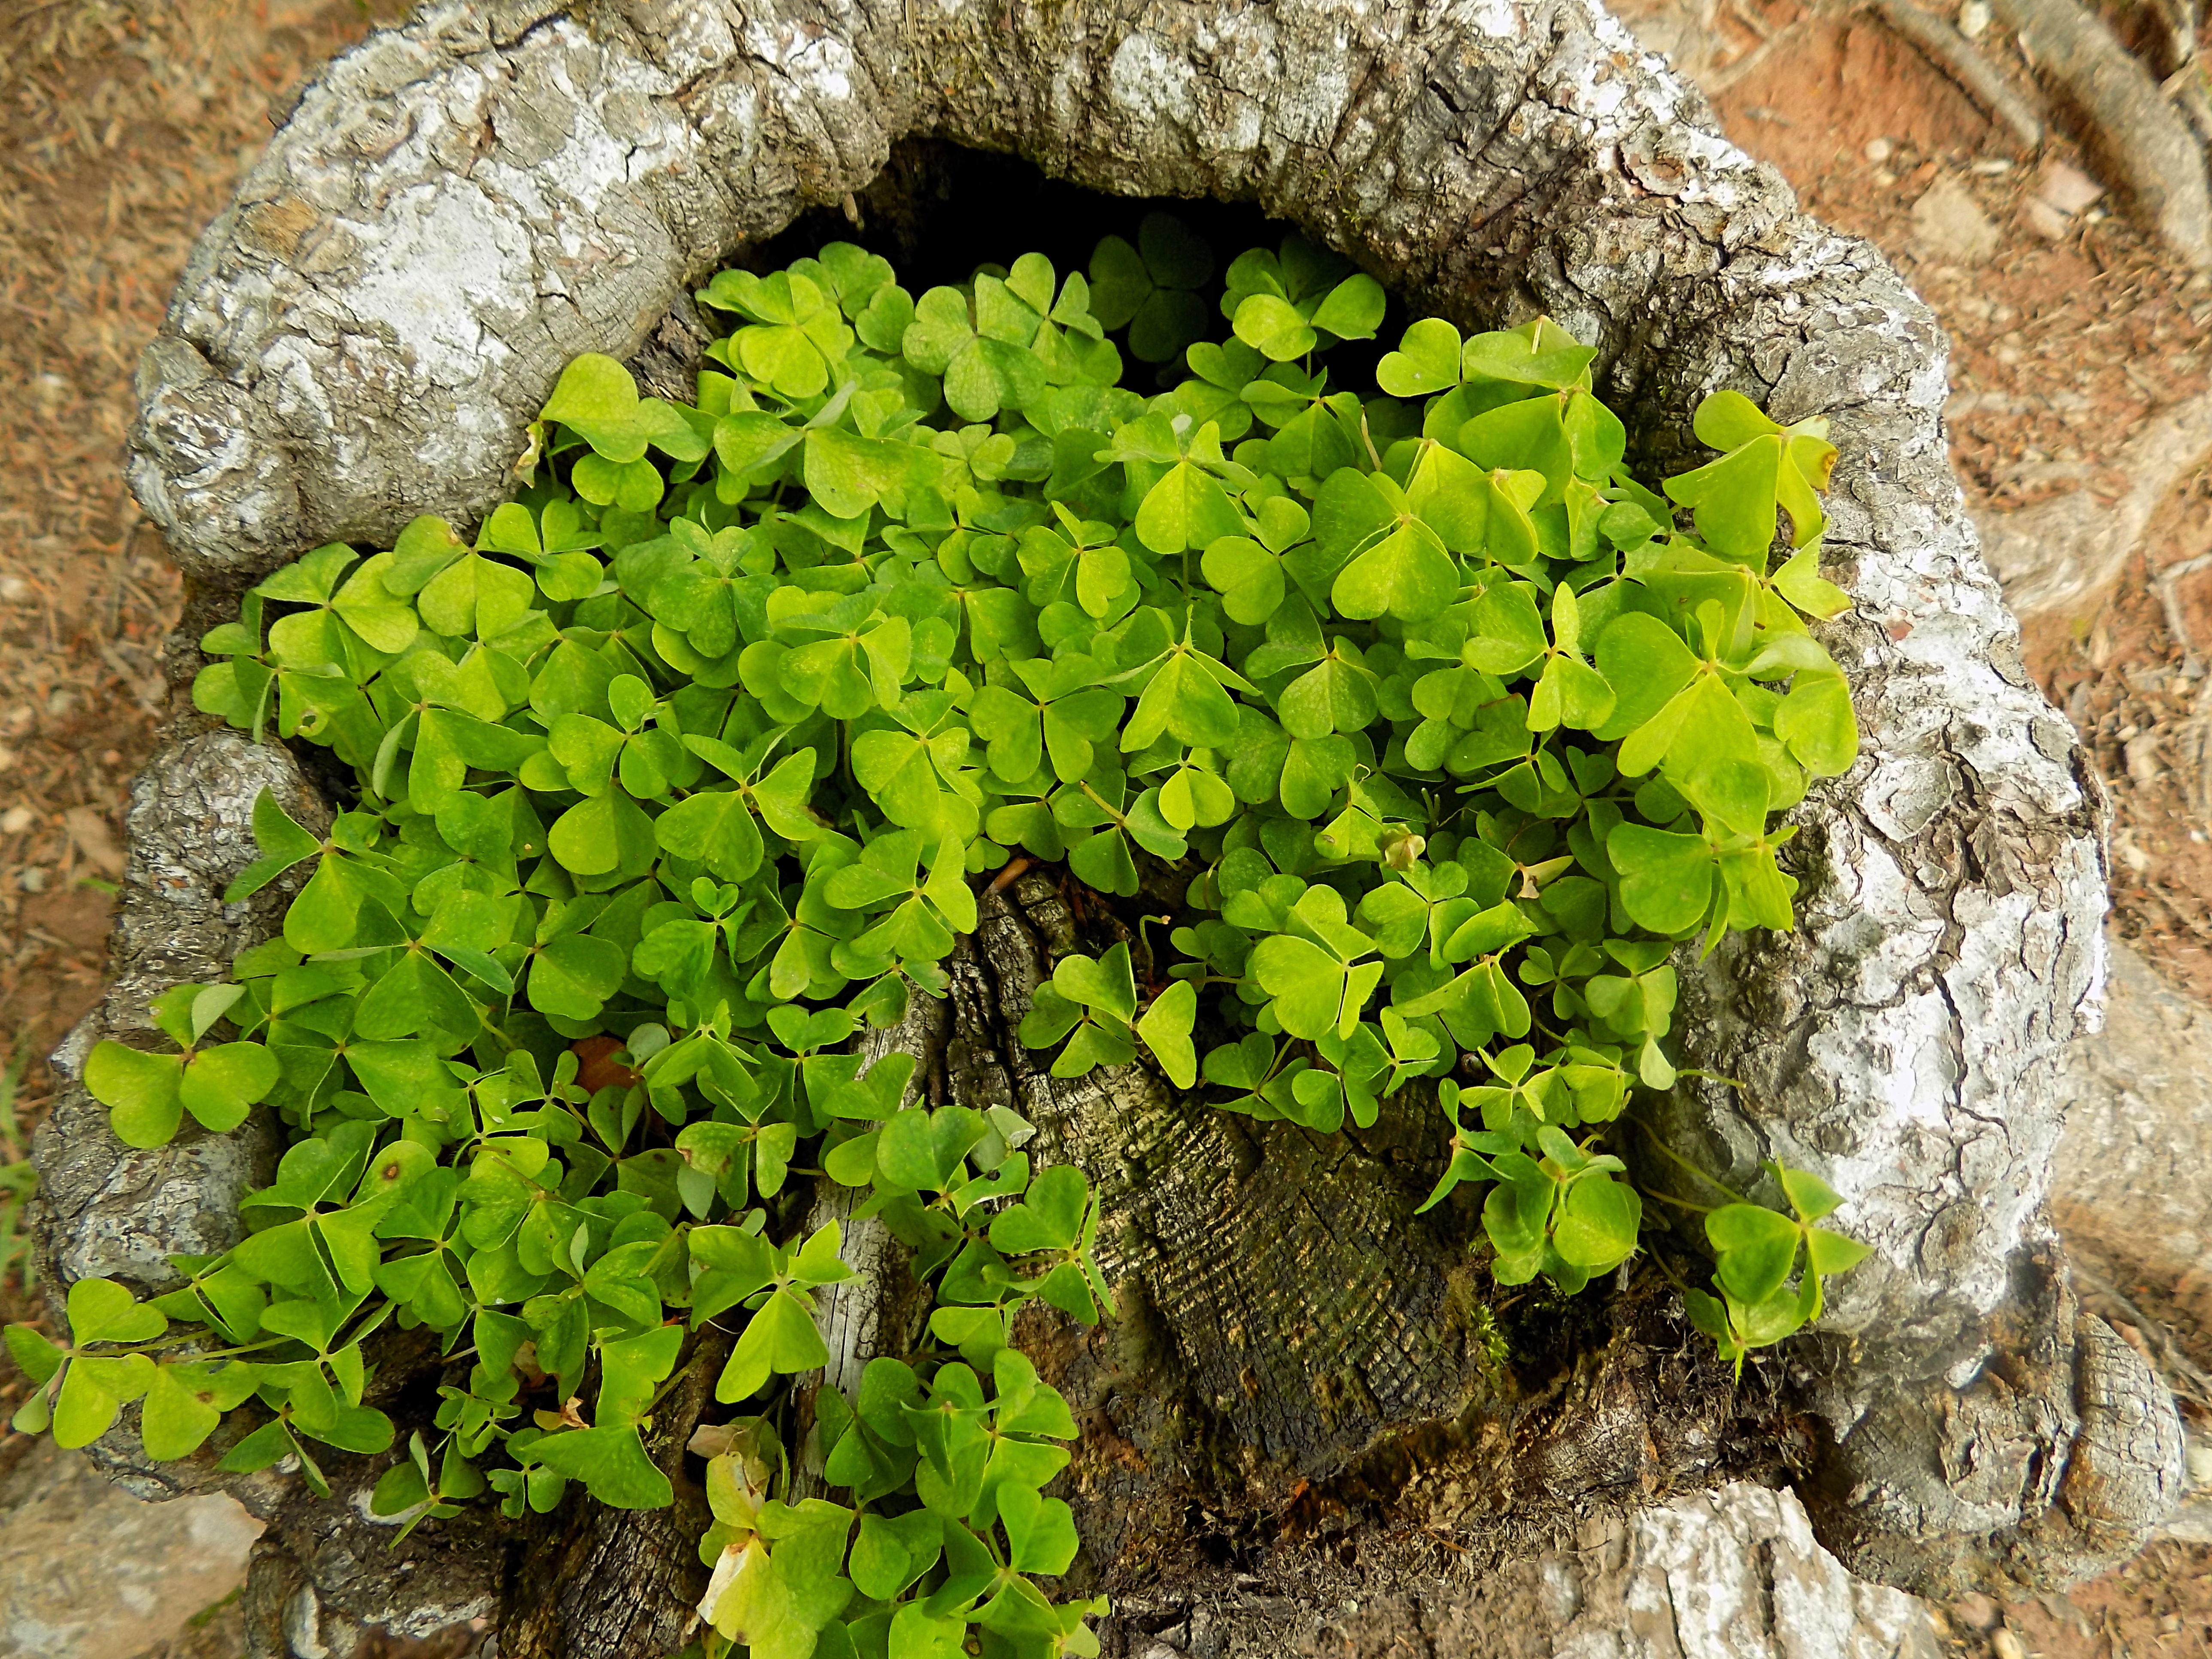
tree, nature, forest, plant, wood, leaf, flower, moss, log, green, herb, produce, soil, flora, klee, flowering plant, natural tree trunk, annual plant, land plant